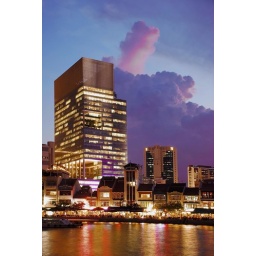
one george building in Singapore with a purple cloud as a background .Taken just before sunset